Heino Eller

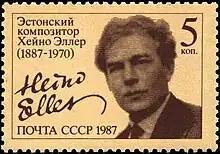
Eller on a 1987 USSR stamp

Eller primarily composed instrumental music. His symphonic works, especially "Koit" and "Videvik", break new ground for Estonian symphonic music. His musical language contains many national traits, but he was influenced by 20th-century styles as diverse as impressionism and expressionism.